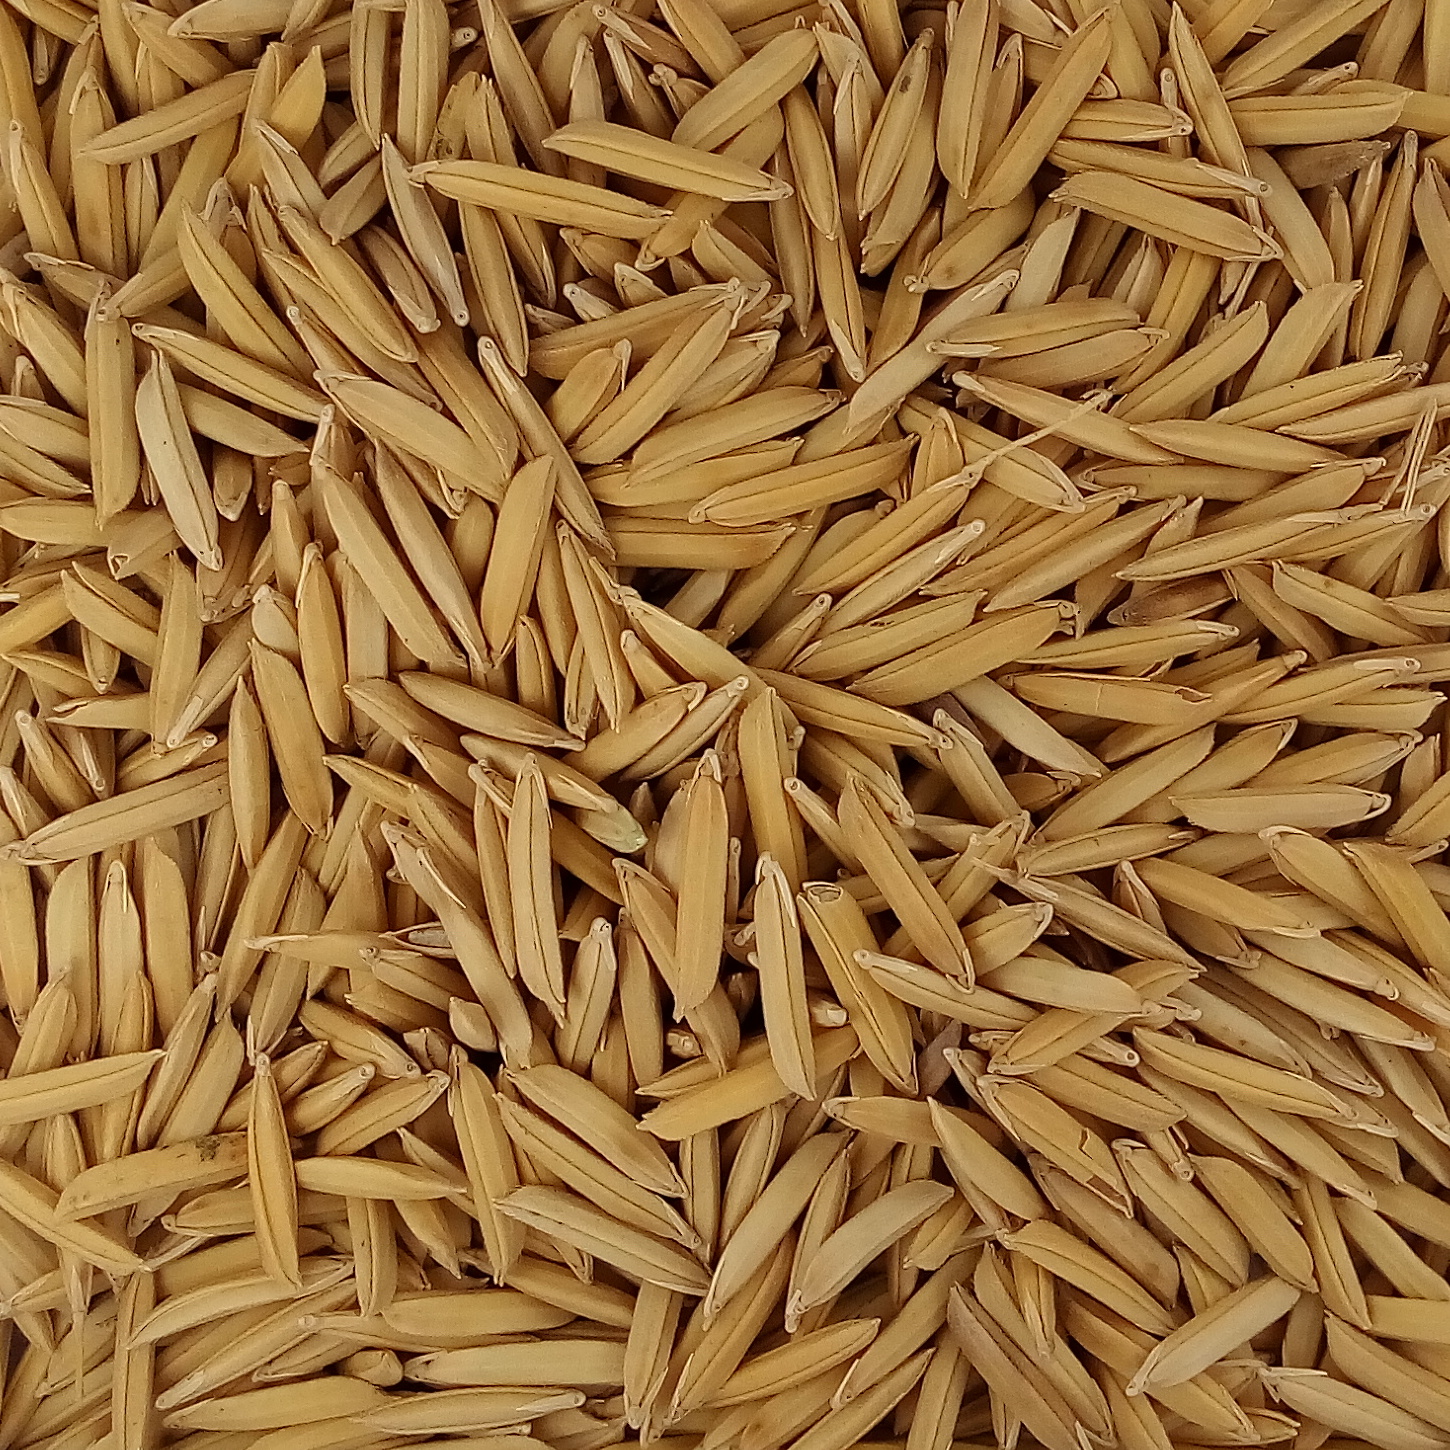
Rice seed variety: 1509